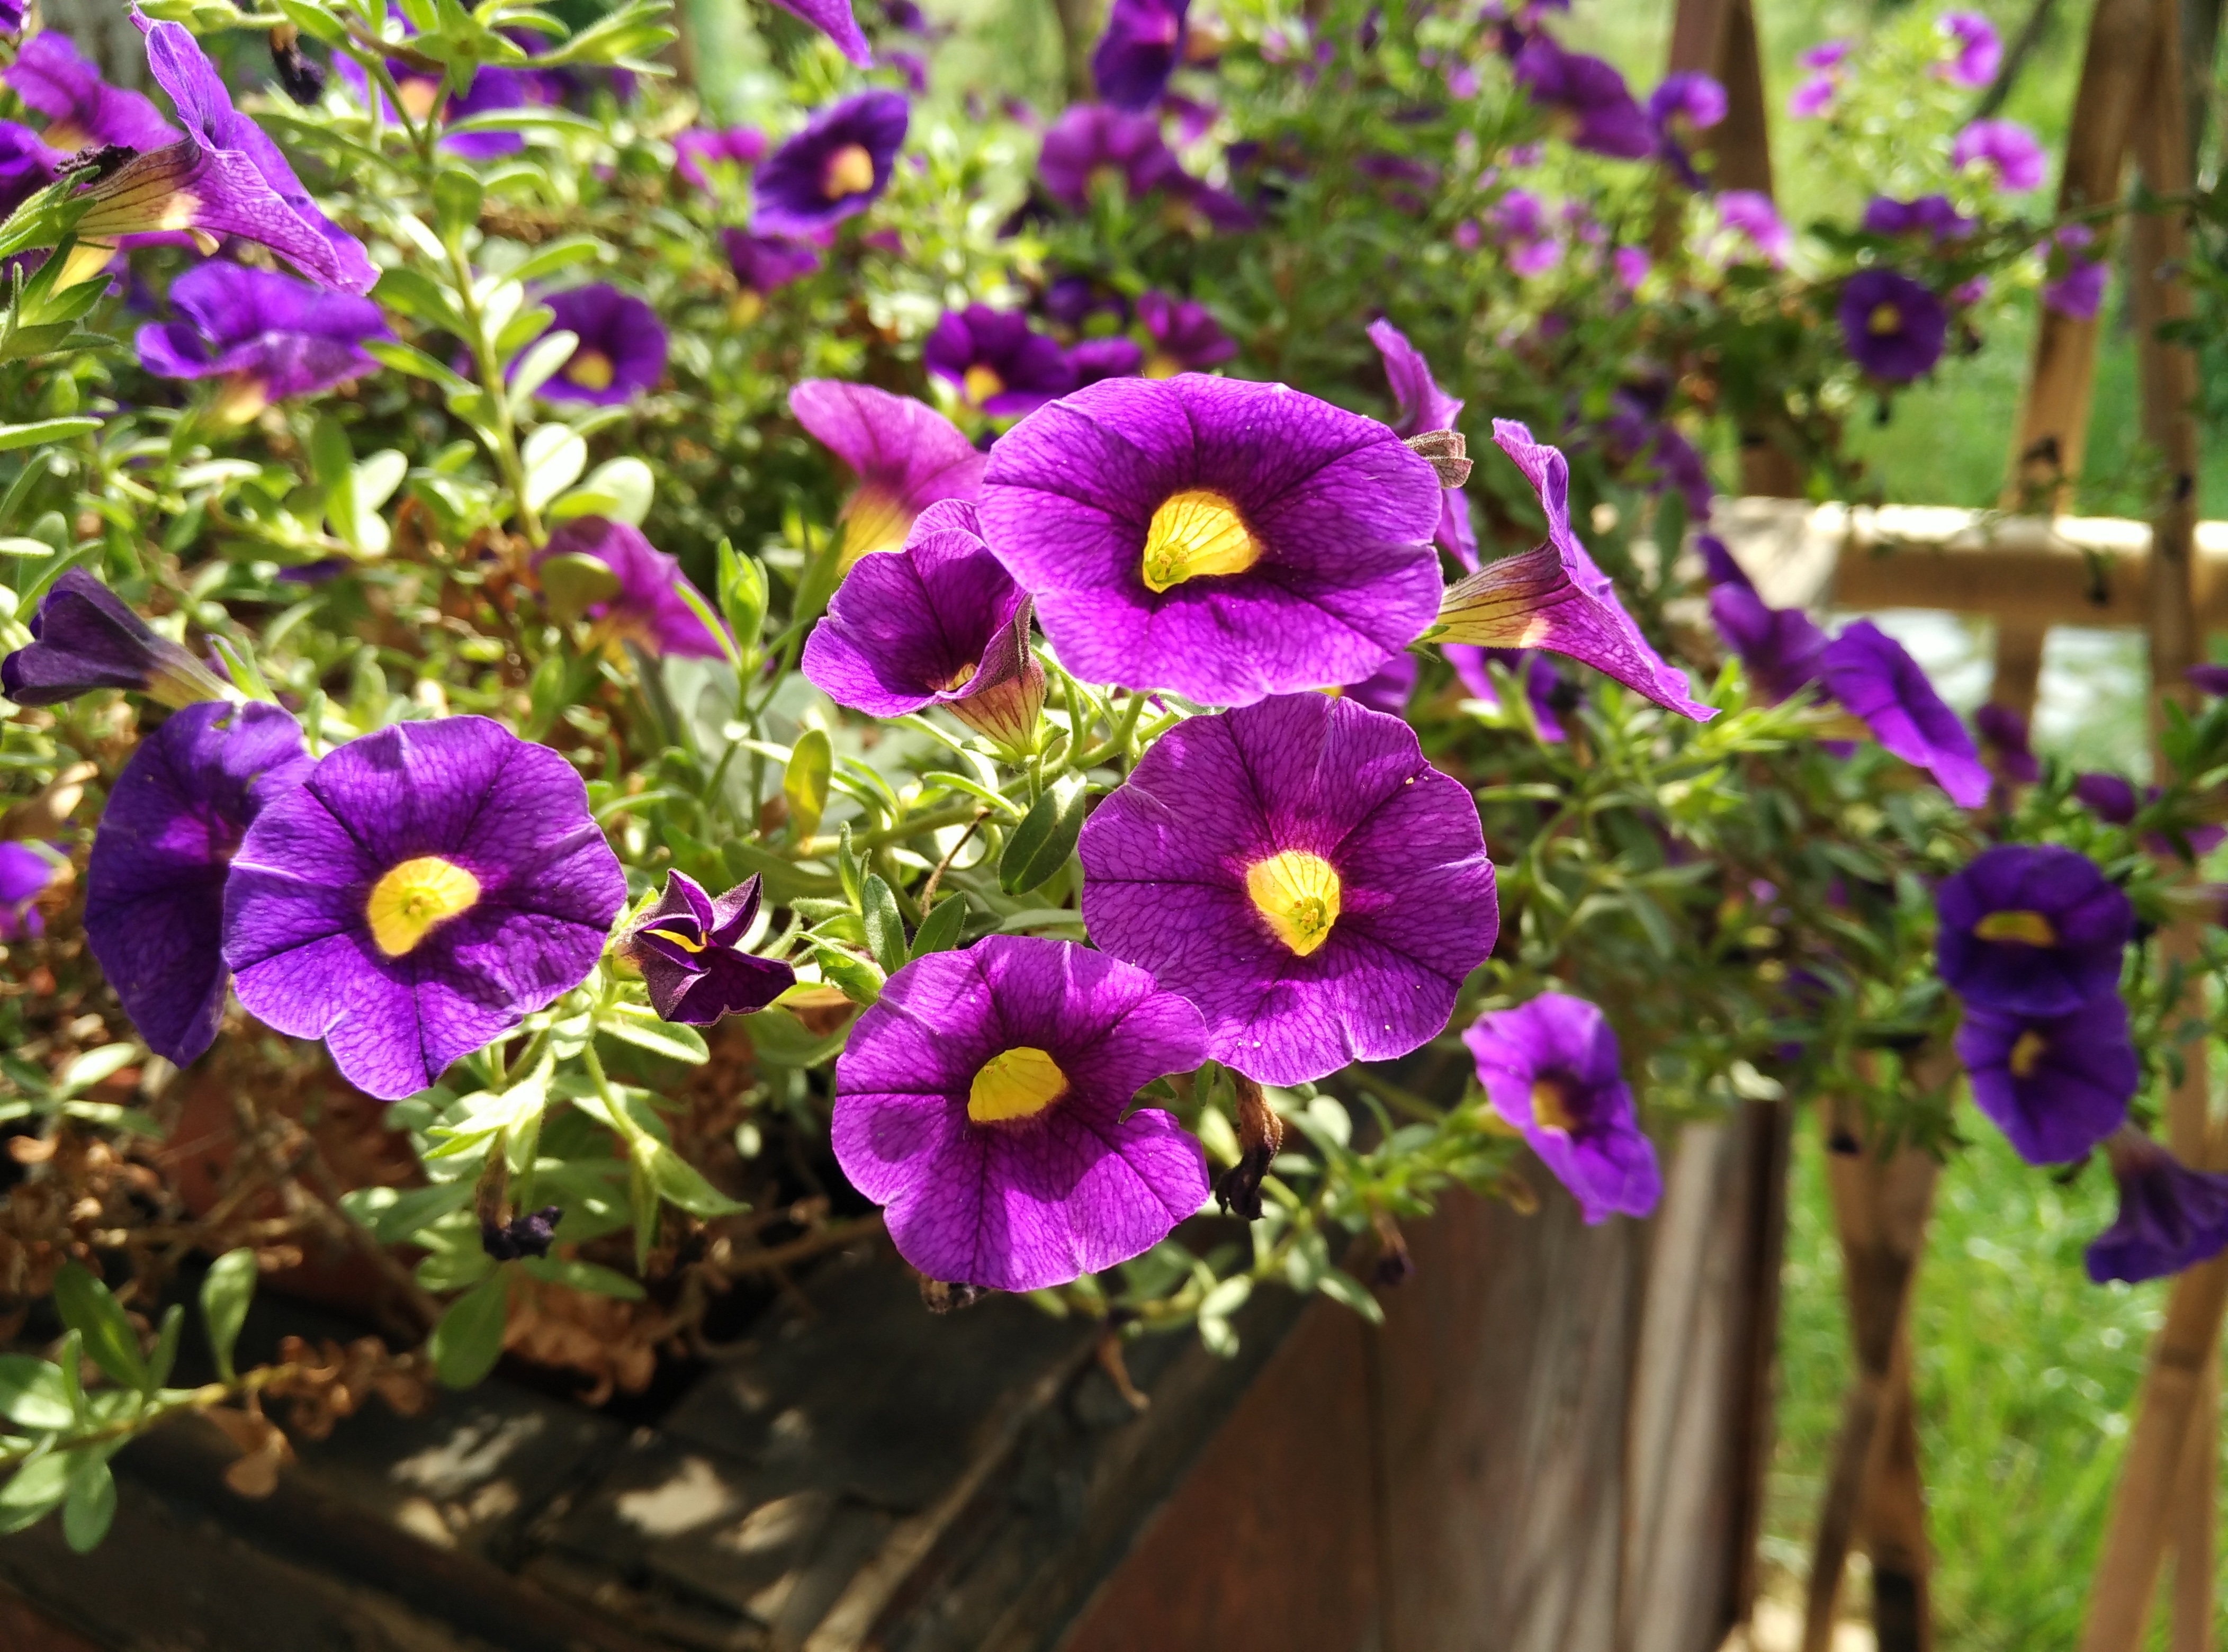
plant, flower, purple, summer, botany, garden, flora, wildflower, flower bed, bed, petunia, flowering, viola, properties, pansy, flowering plant, annual plant, land plant, violet family